North Hulu Sungai Regency

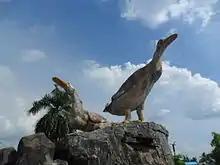
Itik Alabio Monument as local mascot.

North Hulu Sungai Regency is one of the regencies in the Indonesian province of South Kalimantan. It was created from the bifurcation of the original Hulu Sungai Regency and formerly covered a much larger area in the north of the province, but on 14 July 1965 the northern districts were split off to create a separate Tabalong Regency, and on 25 February 2003 the eastern districts were split off to create a separate Balangan Regency. It now has a land area of 907.72 km, and had a population of 209,246 at the 2010 Census and 226,727 at the 2020 Census; the official estimate as of mid-2024 was 238,250 (comprising 118,822 males and 119,428 females). The capital of the regency is the town of Amuntai.